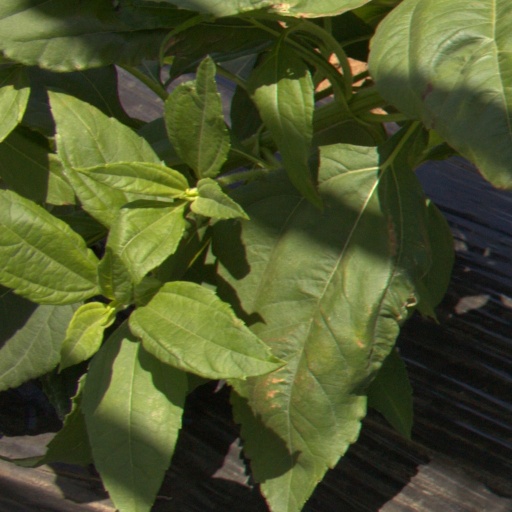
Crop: Jerusalem artichoke